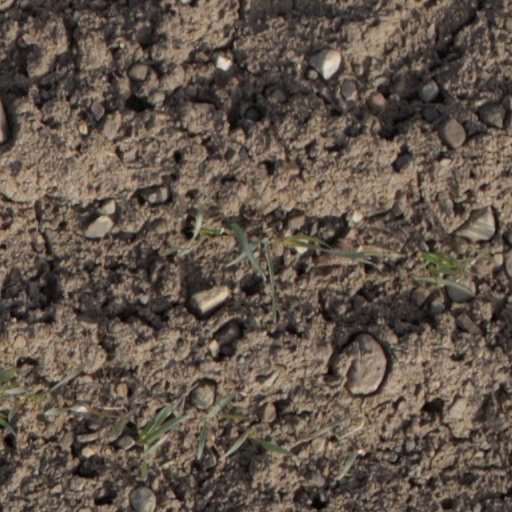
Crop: wheat